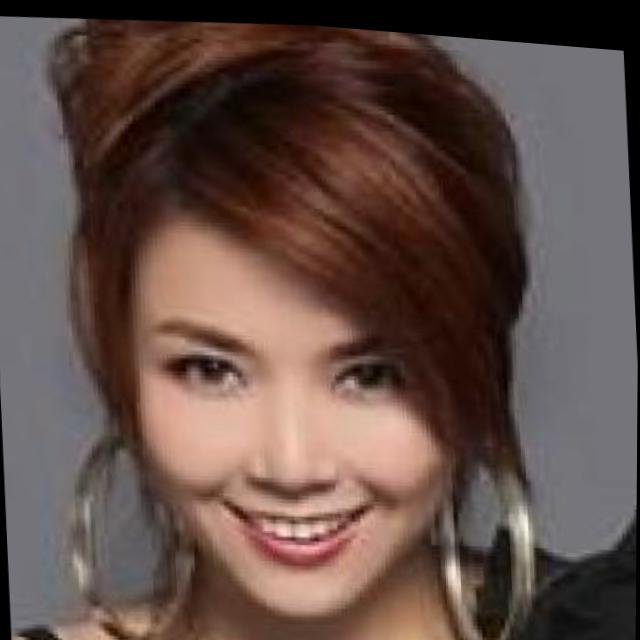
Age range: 21-44